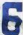
Number: 6